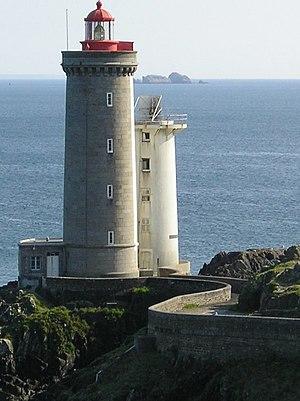
Phare du Petit Minou.
Cette liste recense les phares et quelques-uns des feux balisant les côtes de France.
Un phare est un système de signalisation employé, soit dans le domaine maritime, soit dans le domaine aéronautique.
Le phare du Petit Minou indique aux bateaux désirant se rendre à Brest, la route à suivre pour entrer dans la rade. Il forme un alignement avec le phare du Portzic.